North Korea–United States relations

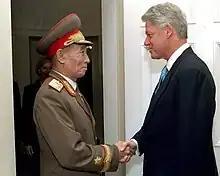
Vice Marshal Jo Myong-rok meets Bill Clinton at the White House, October 2000.

On June 30, 2019, President Trump met with Kim along with Moon Jae-in at the DMZ and briefly crossed the border line into the North Korean side of the DMZ, making him the first sitting U.S. president to enter North Korea; former US Presidents Jimmy Carter and Bill Clinton had previously visited North Korea after they left office. After crossing into North Korea, Trump and Kim, who stated through an interpreter "it's good to see you again", "I never expected to meet you at this place" and "you are the first US President to cross the border," met and shook hands. Both men then briefly crossed the larger border line before crossing into South Korea. During their meeting, President Trump also invited Kim to the White House, although later acknowledged that it probably wouldn't happen in the near term.